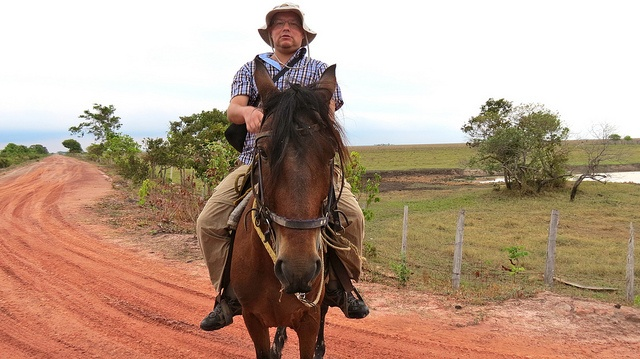
A man riding a horse down a dirt lane.
Someone is riding their horse while looking at the camera.
A person with a hat rides a brown horse on a dirt road.
a person riding on a horse on a dirt road
a man on a horse rides down a dirt trail